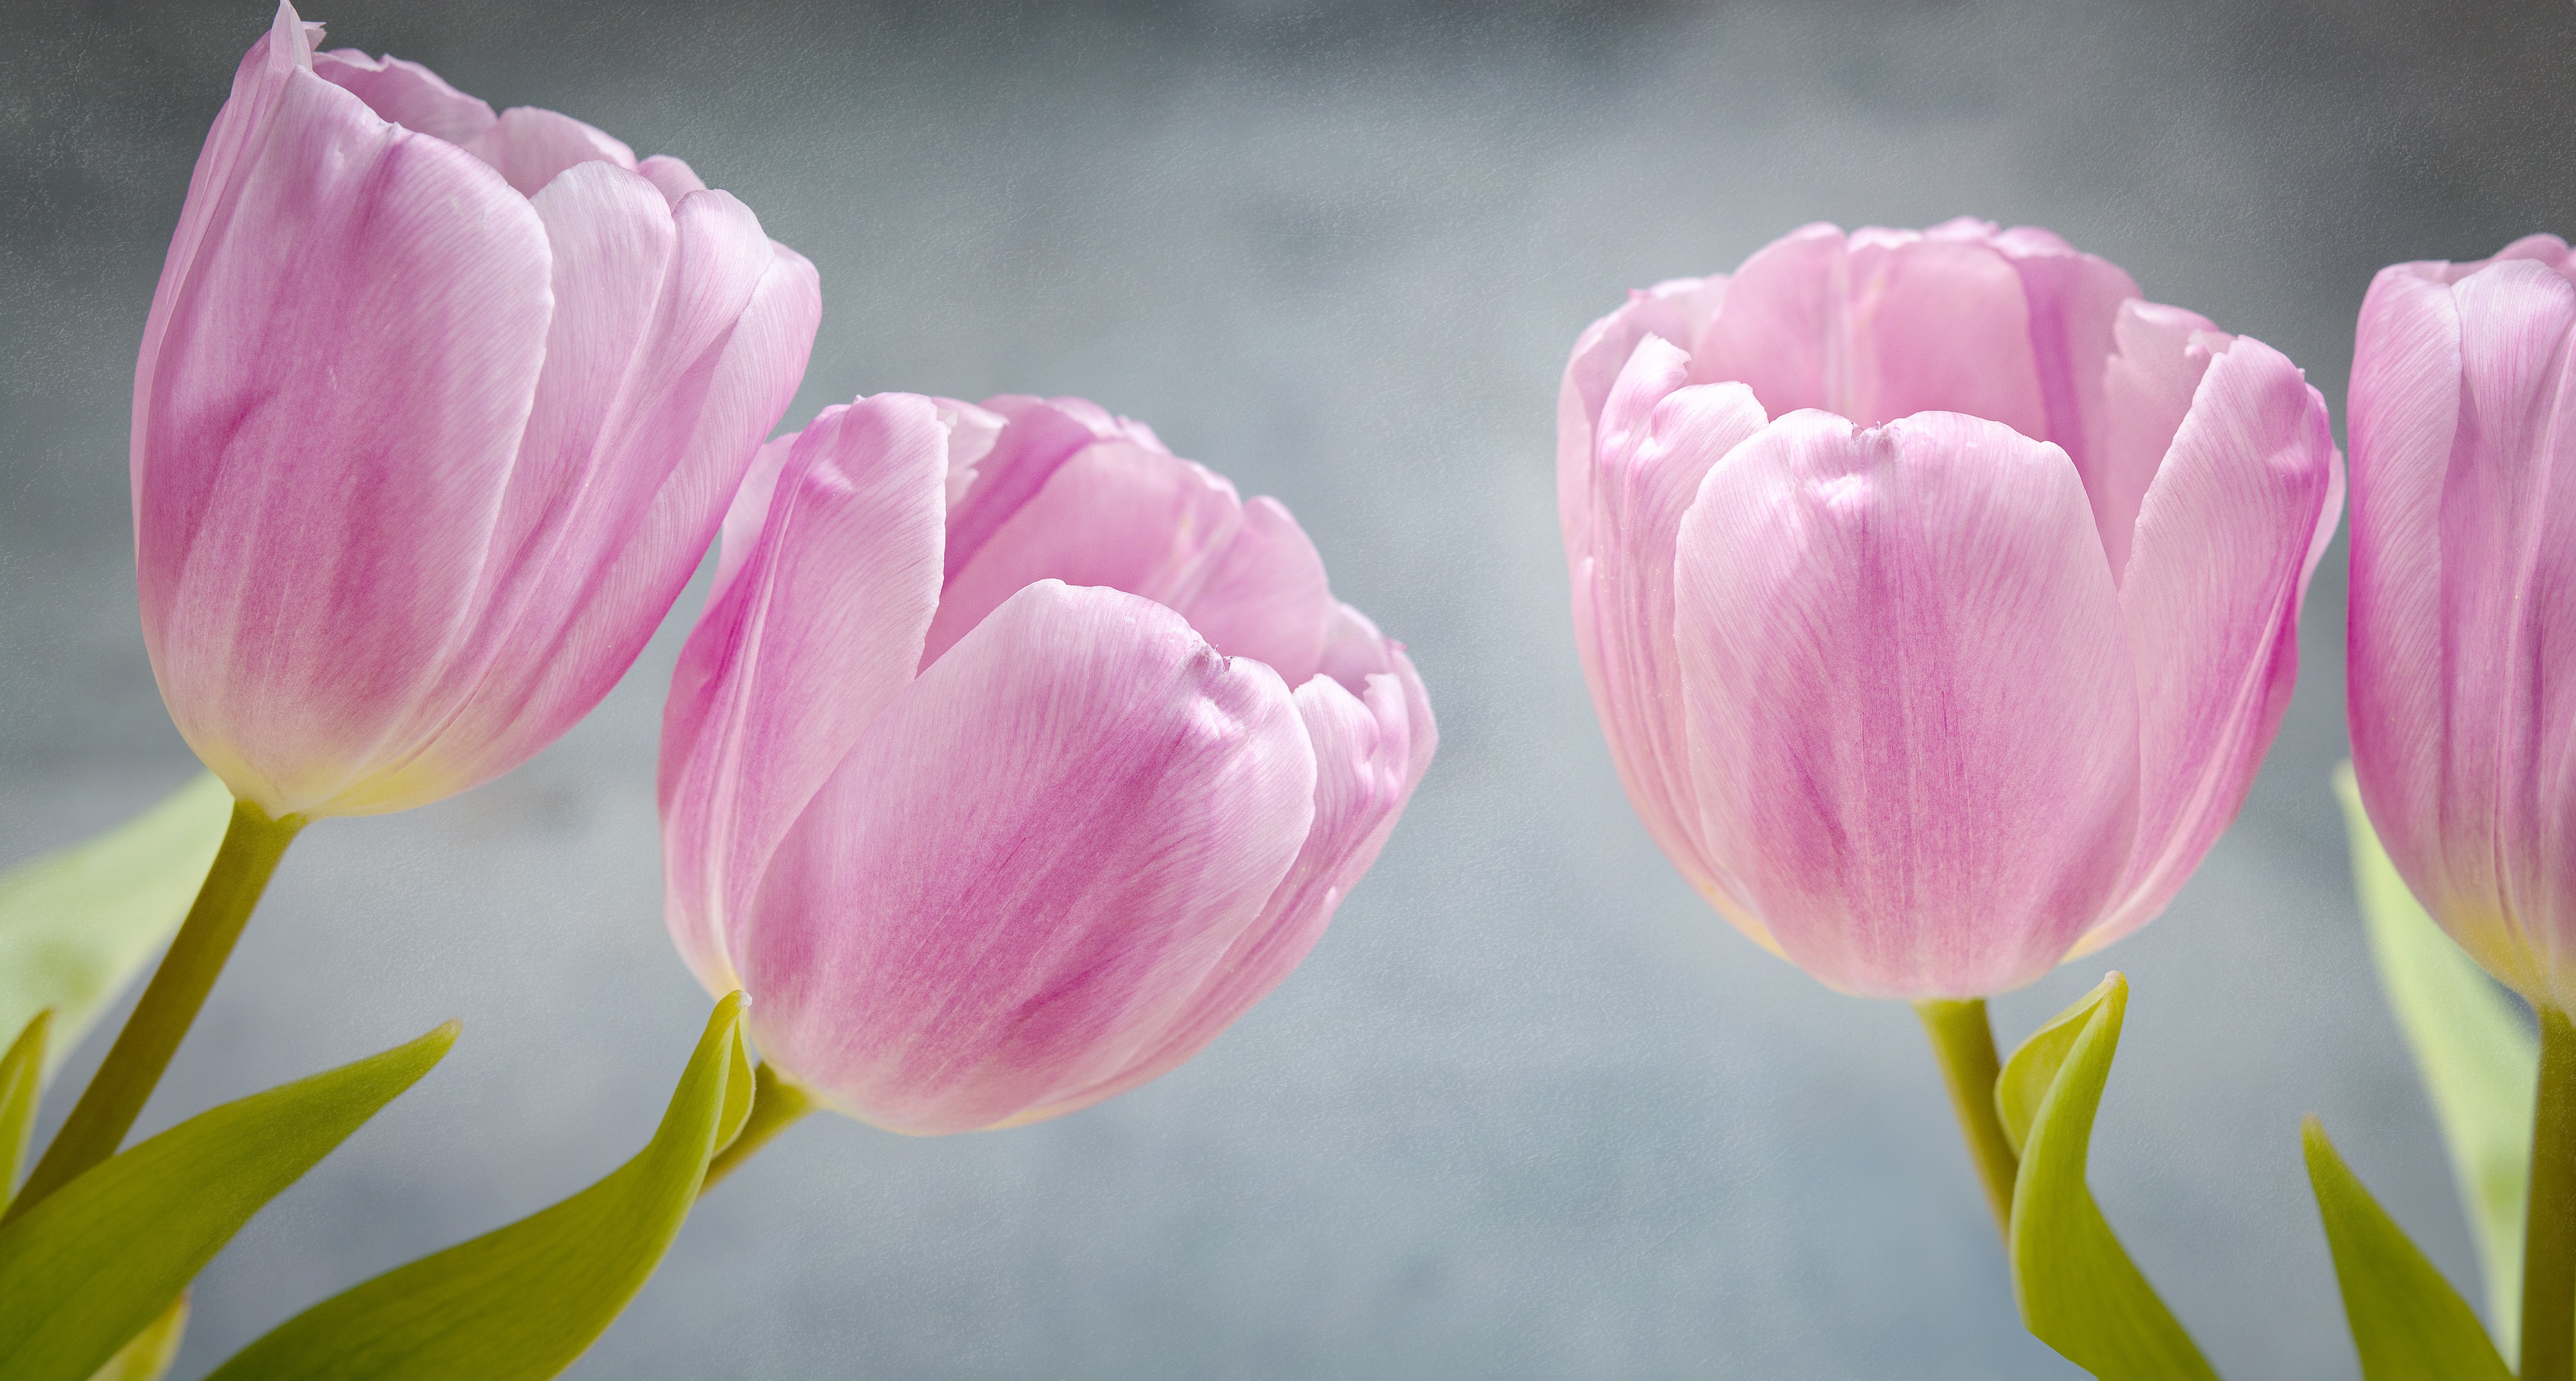
blossom, plant, flower, petal, tulip, spring, pink, close, flora, flowers, petals, tulips, tender, spring flower, macro photography, pink flowers, flowering plant, schnittblume, lily family, flowers photography, number of pieces, plant stem, land plant